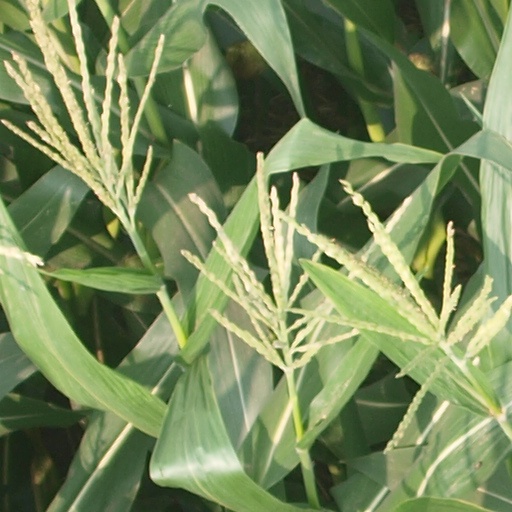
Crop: maize; corn